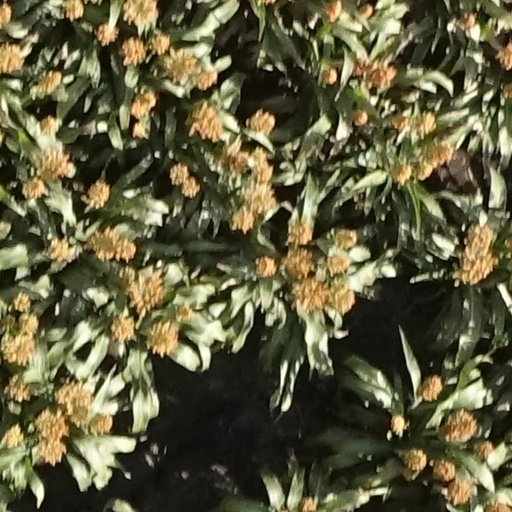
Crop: sorghum